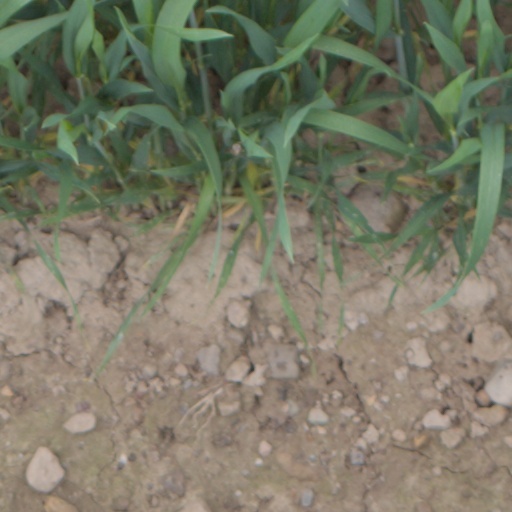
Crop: wheat